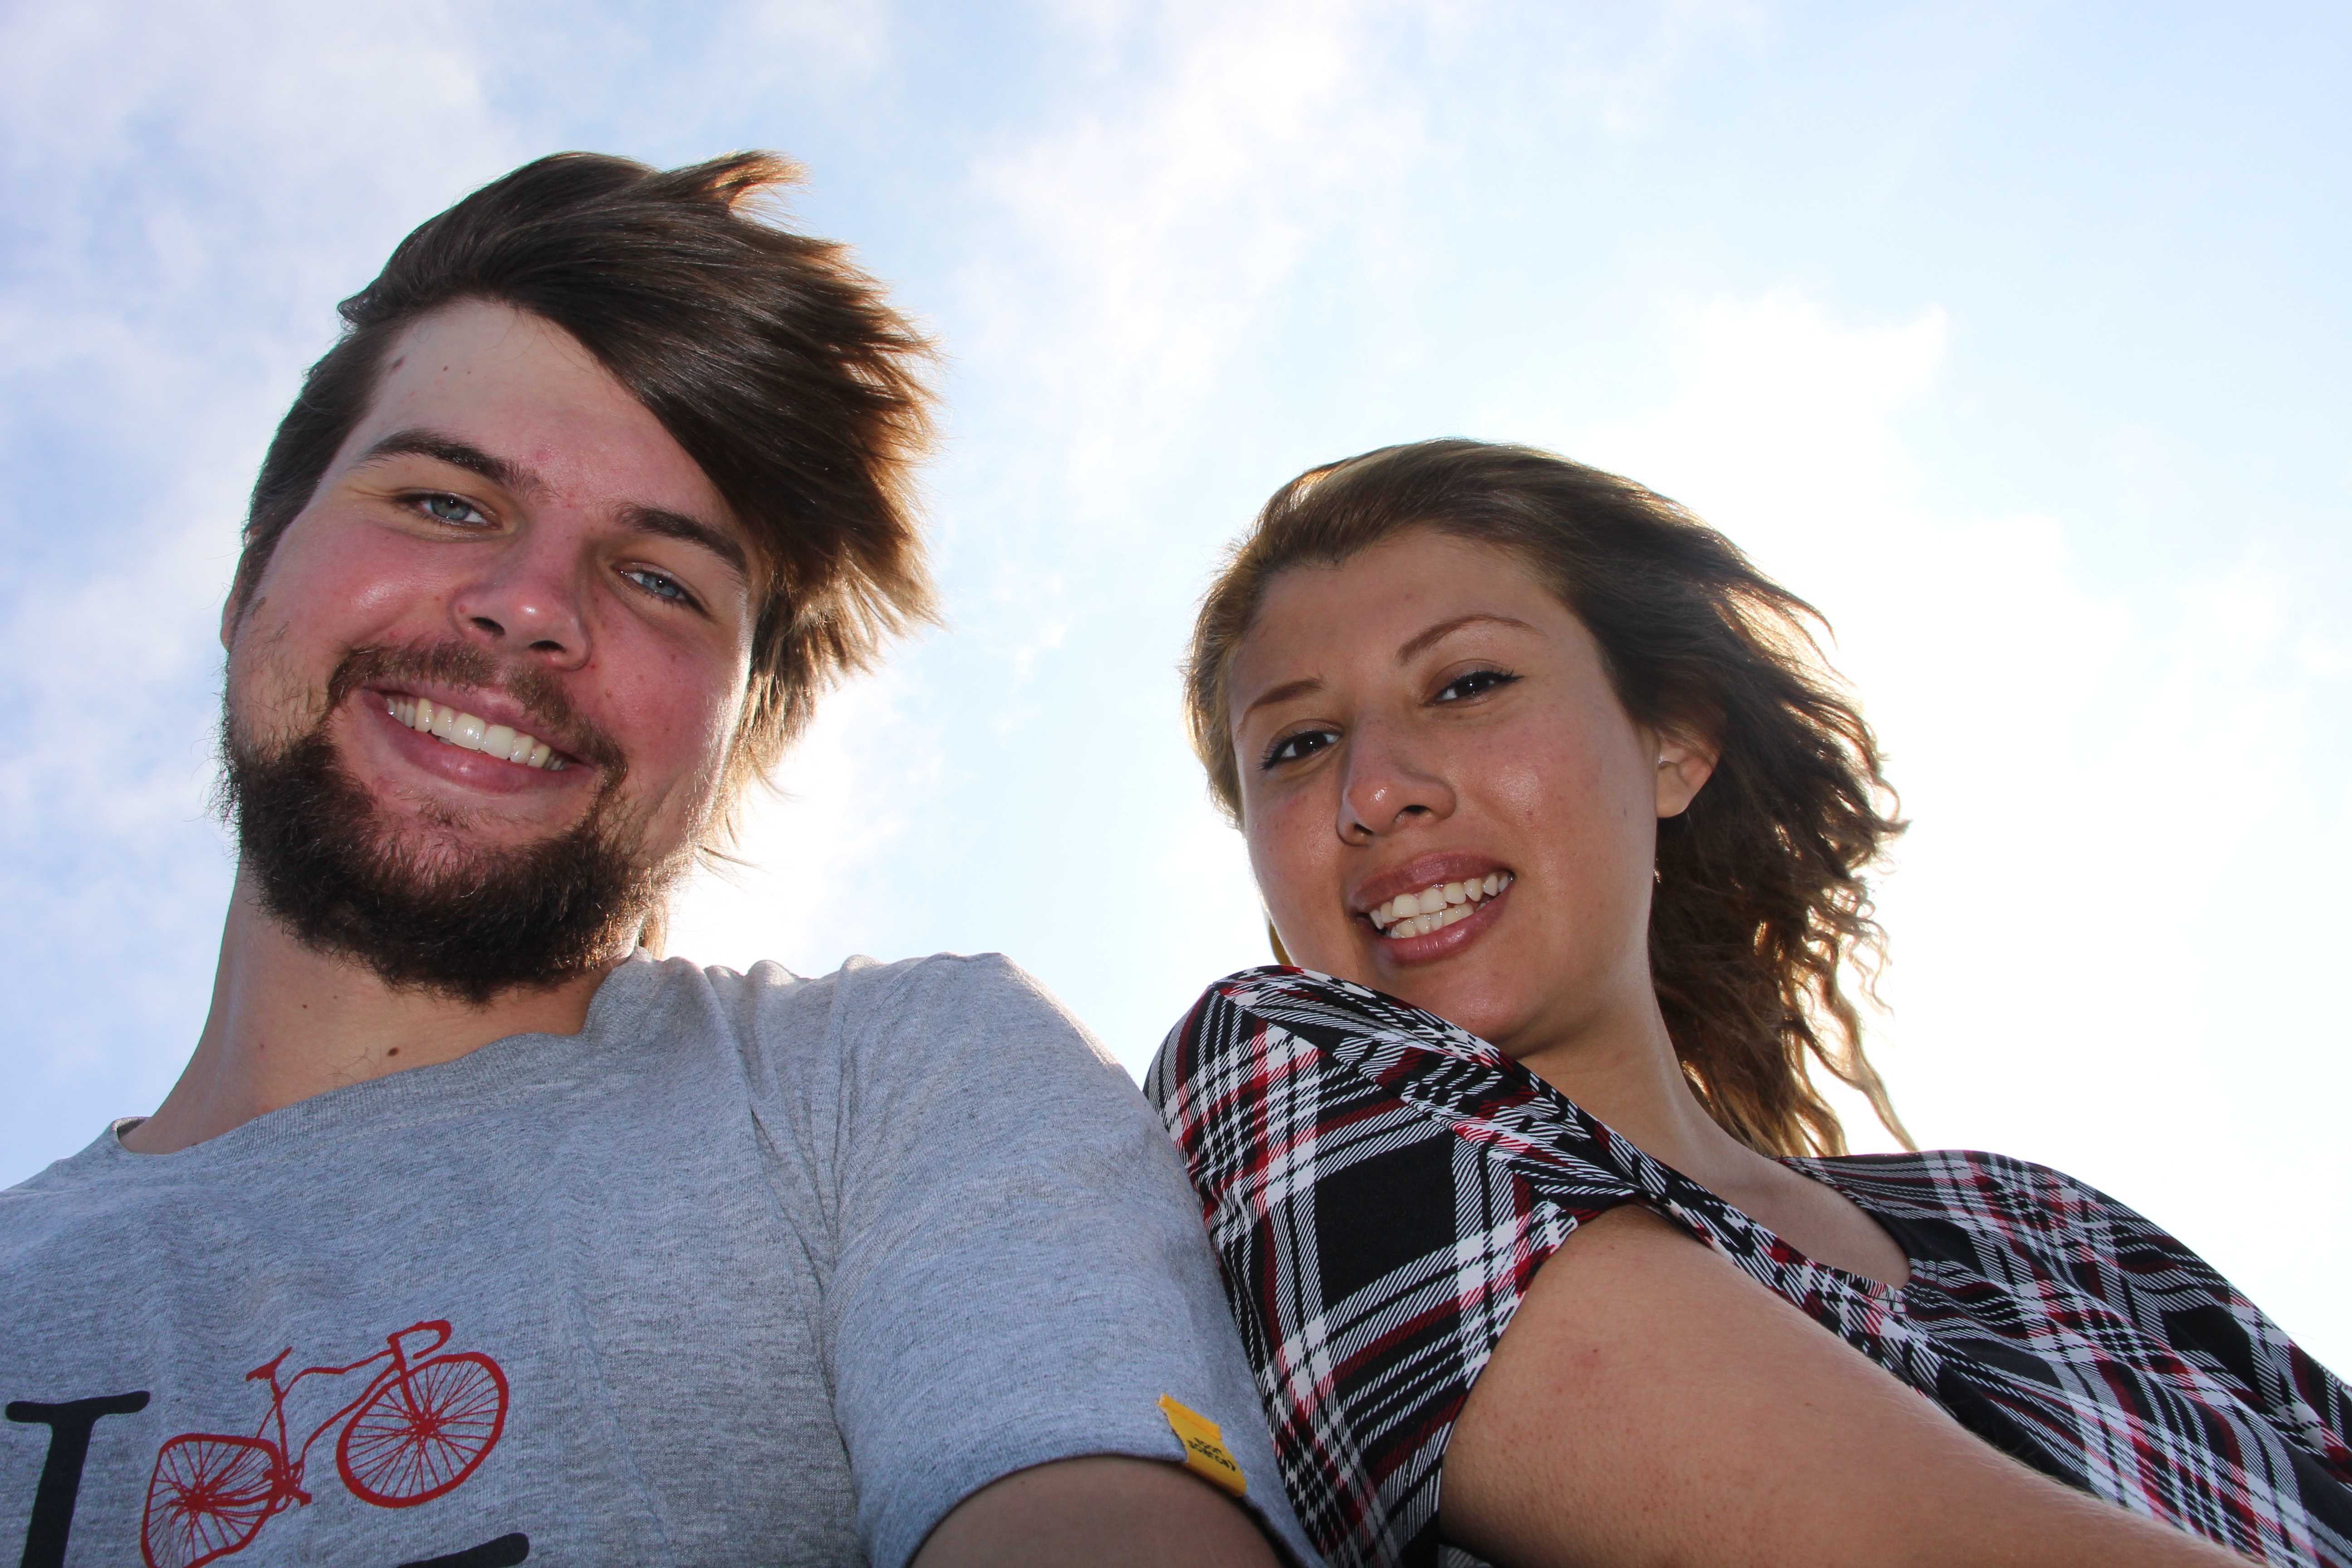
man, landscape, person, people, sun, hair, summer, love, couple, romance, romantic, commitment, marriage, facial expression, smile, interracial, sunny, family, women, selfie, different, culture, races, romantico, couple in love, grooms, interaction, exchange, in love, social group